Hellenistic armies

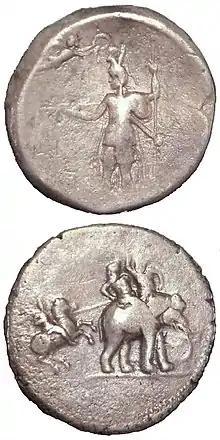
"Victory coin" of Alexander the Great, minted in Babylon , following his campaigns in the Indian subcontinent. Obv: Alexander being crowned by Nike. Rev: Alexander attacking king Porus on his elephant. Silver. British Museum.

Hellenistic cavalry is much more diverse than the Greek cavalry of earlier eras. Greek tactical manuals categorize them as cataphracts (fully armored, a type of cavalry not to be confused with the Seleucid, Parthian or Byzantine cataphracts) and aphracts (unarmored). Cataphracts was a term commonly employed to describe fully armored cavalry of various weights, with or without shield (usually a thureos), usually armed with a lance. Unarmored cavalry was classified as lancers, javelineers and bowmen. Lancers ("xystophoroi" or "doratophoroi") charged the enemy in dense formations. Javelineers were also called Tarentines and attacked the enemy from afar. Afterwards, they would charge the enemy with lances or keep their distance, in which case they were called light cavalry and/or Tarentines proper. A further category of light cavalry was that of the mounted bowmen, which were collectively called Scythians. These are broad categories, as attested by both Aelian and Asclepiodotus. Arrian's categorization is also very similar.